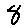
Label: 8